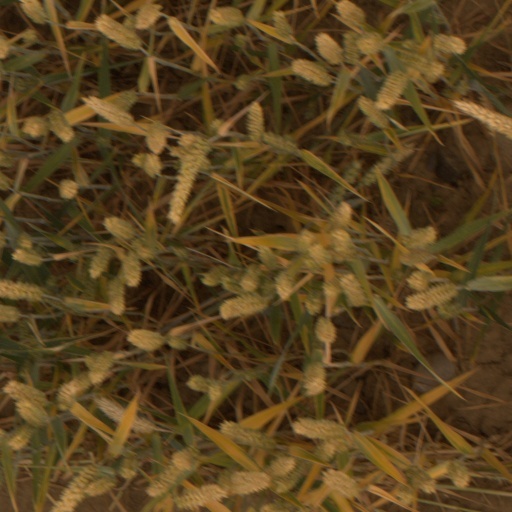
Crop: wheat